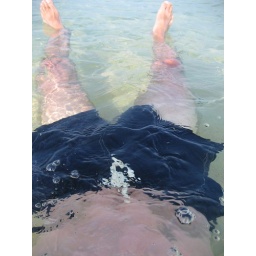
swivel in clear water